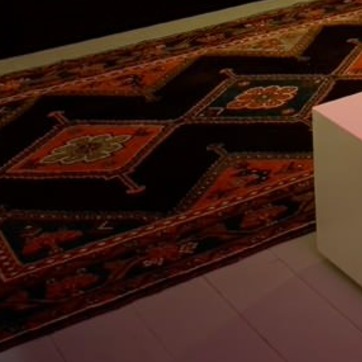
Material: carpet